IRT Powerhouse

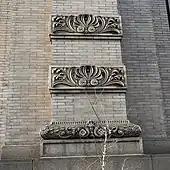
Palmettes on the pilasters along Eleventh Avenue

The facade of the powerhouse is self-supporting and independent of the interior. The base of the powerhouse is clad with Milford granite along its northern, southern, and eastern elevations. The upper stories are clad with brick and terracotta and are divided vertically into bays. On the second and third stories of each bay (except for the outermost bays on each side), there are double-height round-arched window openings topped by decorative archivolts and scrolled keystones. These arched window openings largely contain latticed window frames. In the outermost bays, there are two rectangular windows on either of the second and third stories. There are ornamented horizontal friezes running above the first and third stories and a course above the fourth story. The facade was capped by a cornice, which was later removed. The overall design of the facade is based on the Boston Public Library, but with over-scaled design elements.